Causey Pike Fault

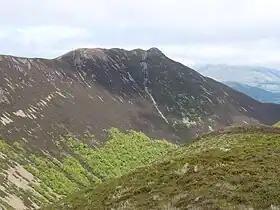
The Causey Pike Fault visible at the base of the crags on Causey Pike and across the flank of Scar Crags, viewed from Ard Crags

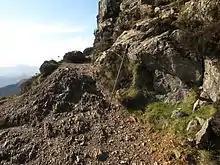
Rocks of the Crummock Water Aureole, thrust over a sandstone olistolith of the Buttermere Formation, just below the top of Causey Pike

The Causey Pike Fault or Causey Pike Thrust is a major WSW-ENE trending fault within the Lower Paleozoic rocks of the English Lake District. It is named for Causey Pike, where the fault was first recognised.